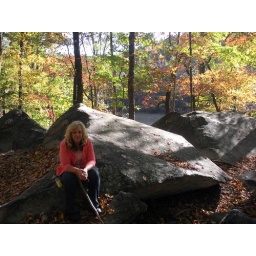
My Sister, Debbie, sits among the rock debris at the base of Stone Mountain at Stone Mountain State Park in North Carolina, USA.